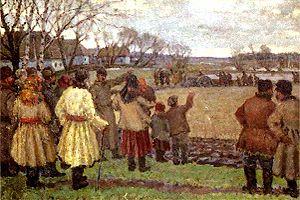
L'agriculture de l'URSS était principalement collectivisée, avec quelques parcelles de terres privées. Elle est généralement considérée comme l'un des secteurs les moins efficaces de l'économie de l'URSS. Un certain nombre de taxes sur la nourriture furent introduites au début de l'Union soviétique, afin de favoriser la collectivisation et la lutte contre les koulaks. Cette collectivisation a pour conséquence les famines soviétiques de 1931-1933, et notamment l'Holodomor. Un système de fermes collectives, kolkhoze ou sovkhoze, est mis en place, visant à une meilleure productivité et à plus d'équité, mais échouant sur ces deux points. Sous Nikita Khrouchtchev, Leonid Brejnev et Mikhail Gorbachev, un certain nombre de campagnes, comme celle des « terres vierges » ont été entreprises afin de pallier les insuffisances chroniques de l'agriculture soviétique.